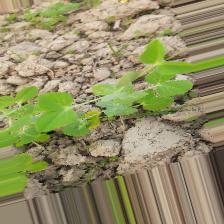
Label: Powdery Mildew